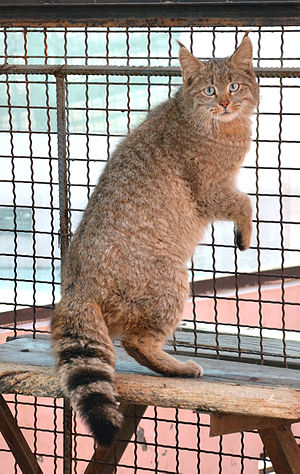
Kinesisk ørkenkat
Fra en zoologisk have i Xining, Kina
Fra en zoologisk have i Xining, Kina
Kinesisk ørkenkat, også kendt som den kinesiske bjergkat, er en lille vild kat fra det vestlige Kina. Den er det mindst kendte medlem af slægten Felis, de almindelige katte. En undersøgelse i 2007 fastslog, at den mere sandsynligt er en underart af Felis silvestris. Hvis det er sandt omdøbes den til Felis silvestris bieti.